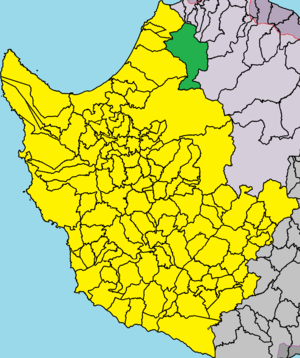
Livádi est un village de Chypre de plus de 0 habitants.